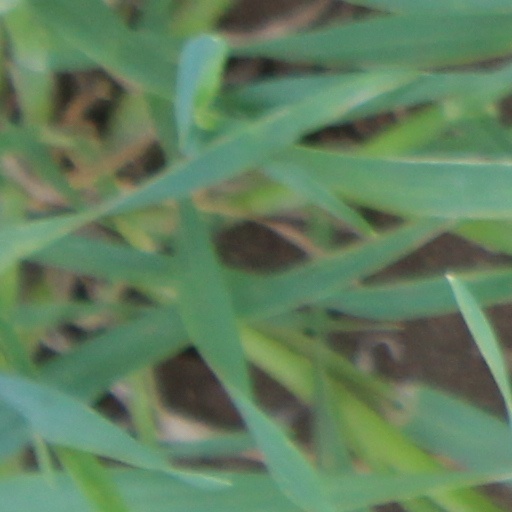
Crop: wheat